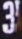
Number: 3